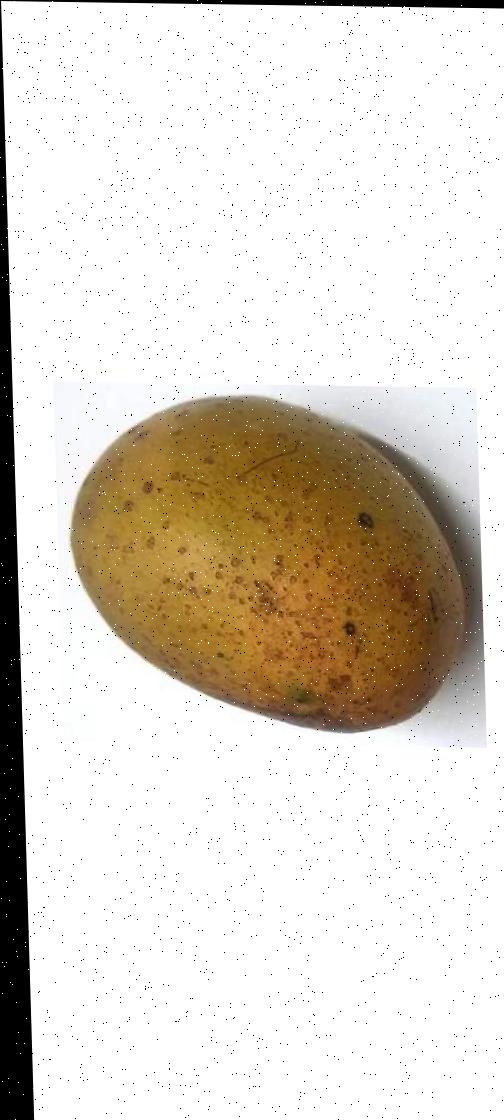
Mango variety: Gourmoti